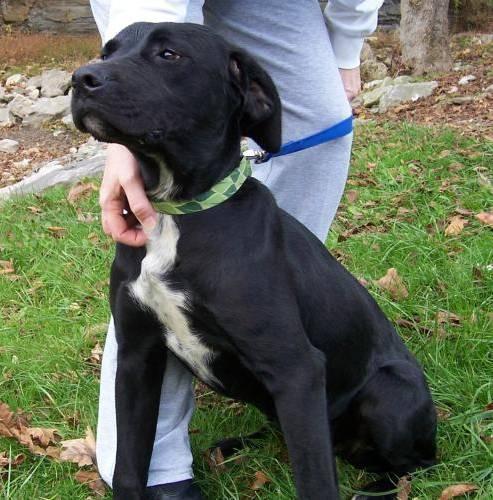
dog